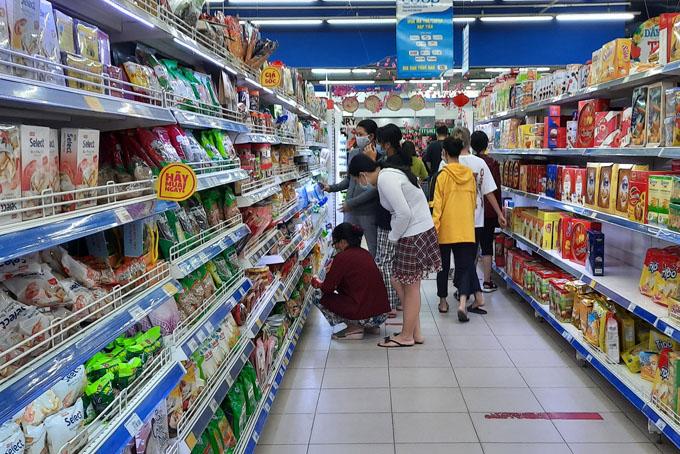
có nhiều sản phẩm khác nhau được bày bán bên trong siêu thị